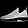
Label: Sneaker